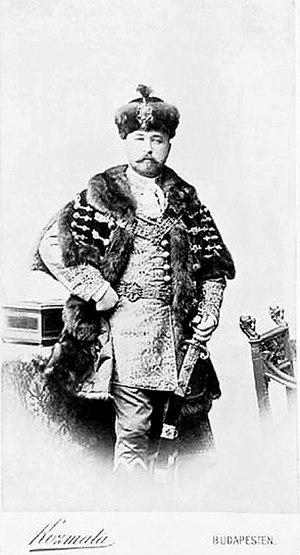
József Törley est un négociant hongrois de champagne, à Reims, puis de vin effervescent en Hongrie. Il est célèbre comme ayant créé, hors de la région de Champagne, l'une des marques les plus renommées de vin effervescent : la Maison Törley.